List of political parties in Belgium

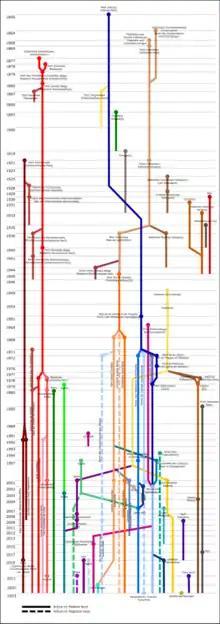
The evolution of Belgian political parties through time and political ideology.

After World War II, the Catholic (now Christian Democratic) Party severed its formal ties with the Church. It became a mass party of the centre.